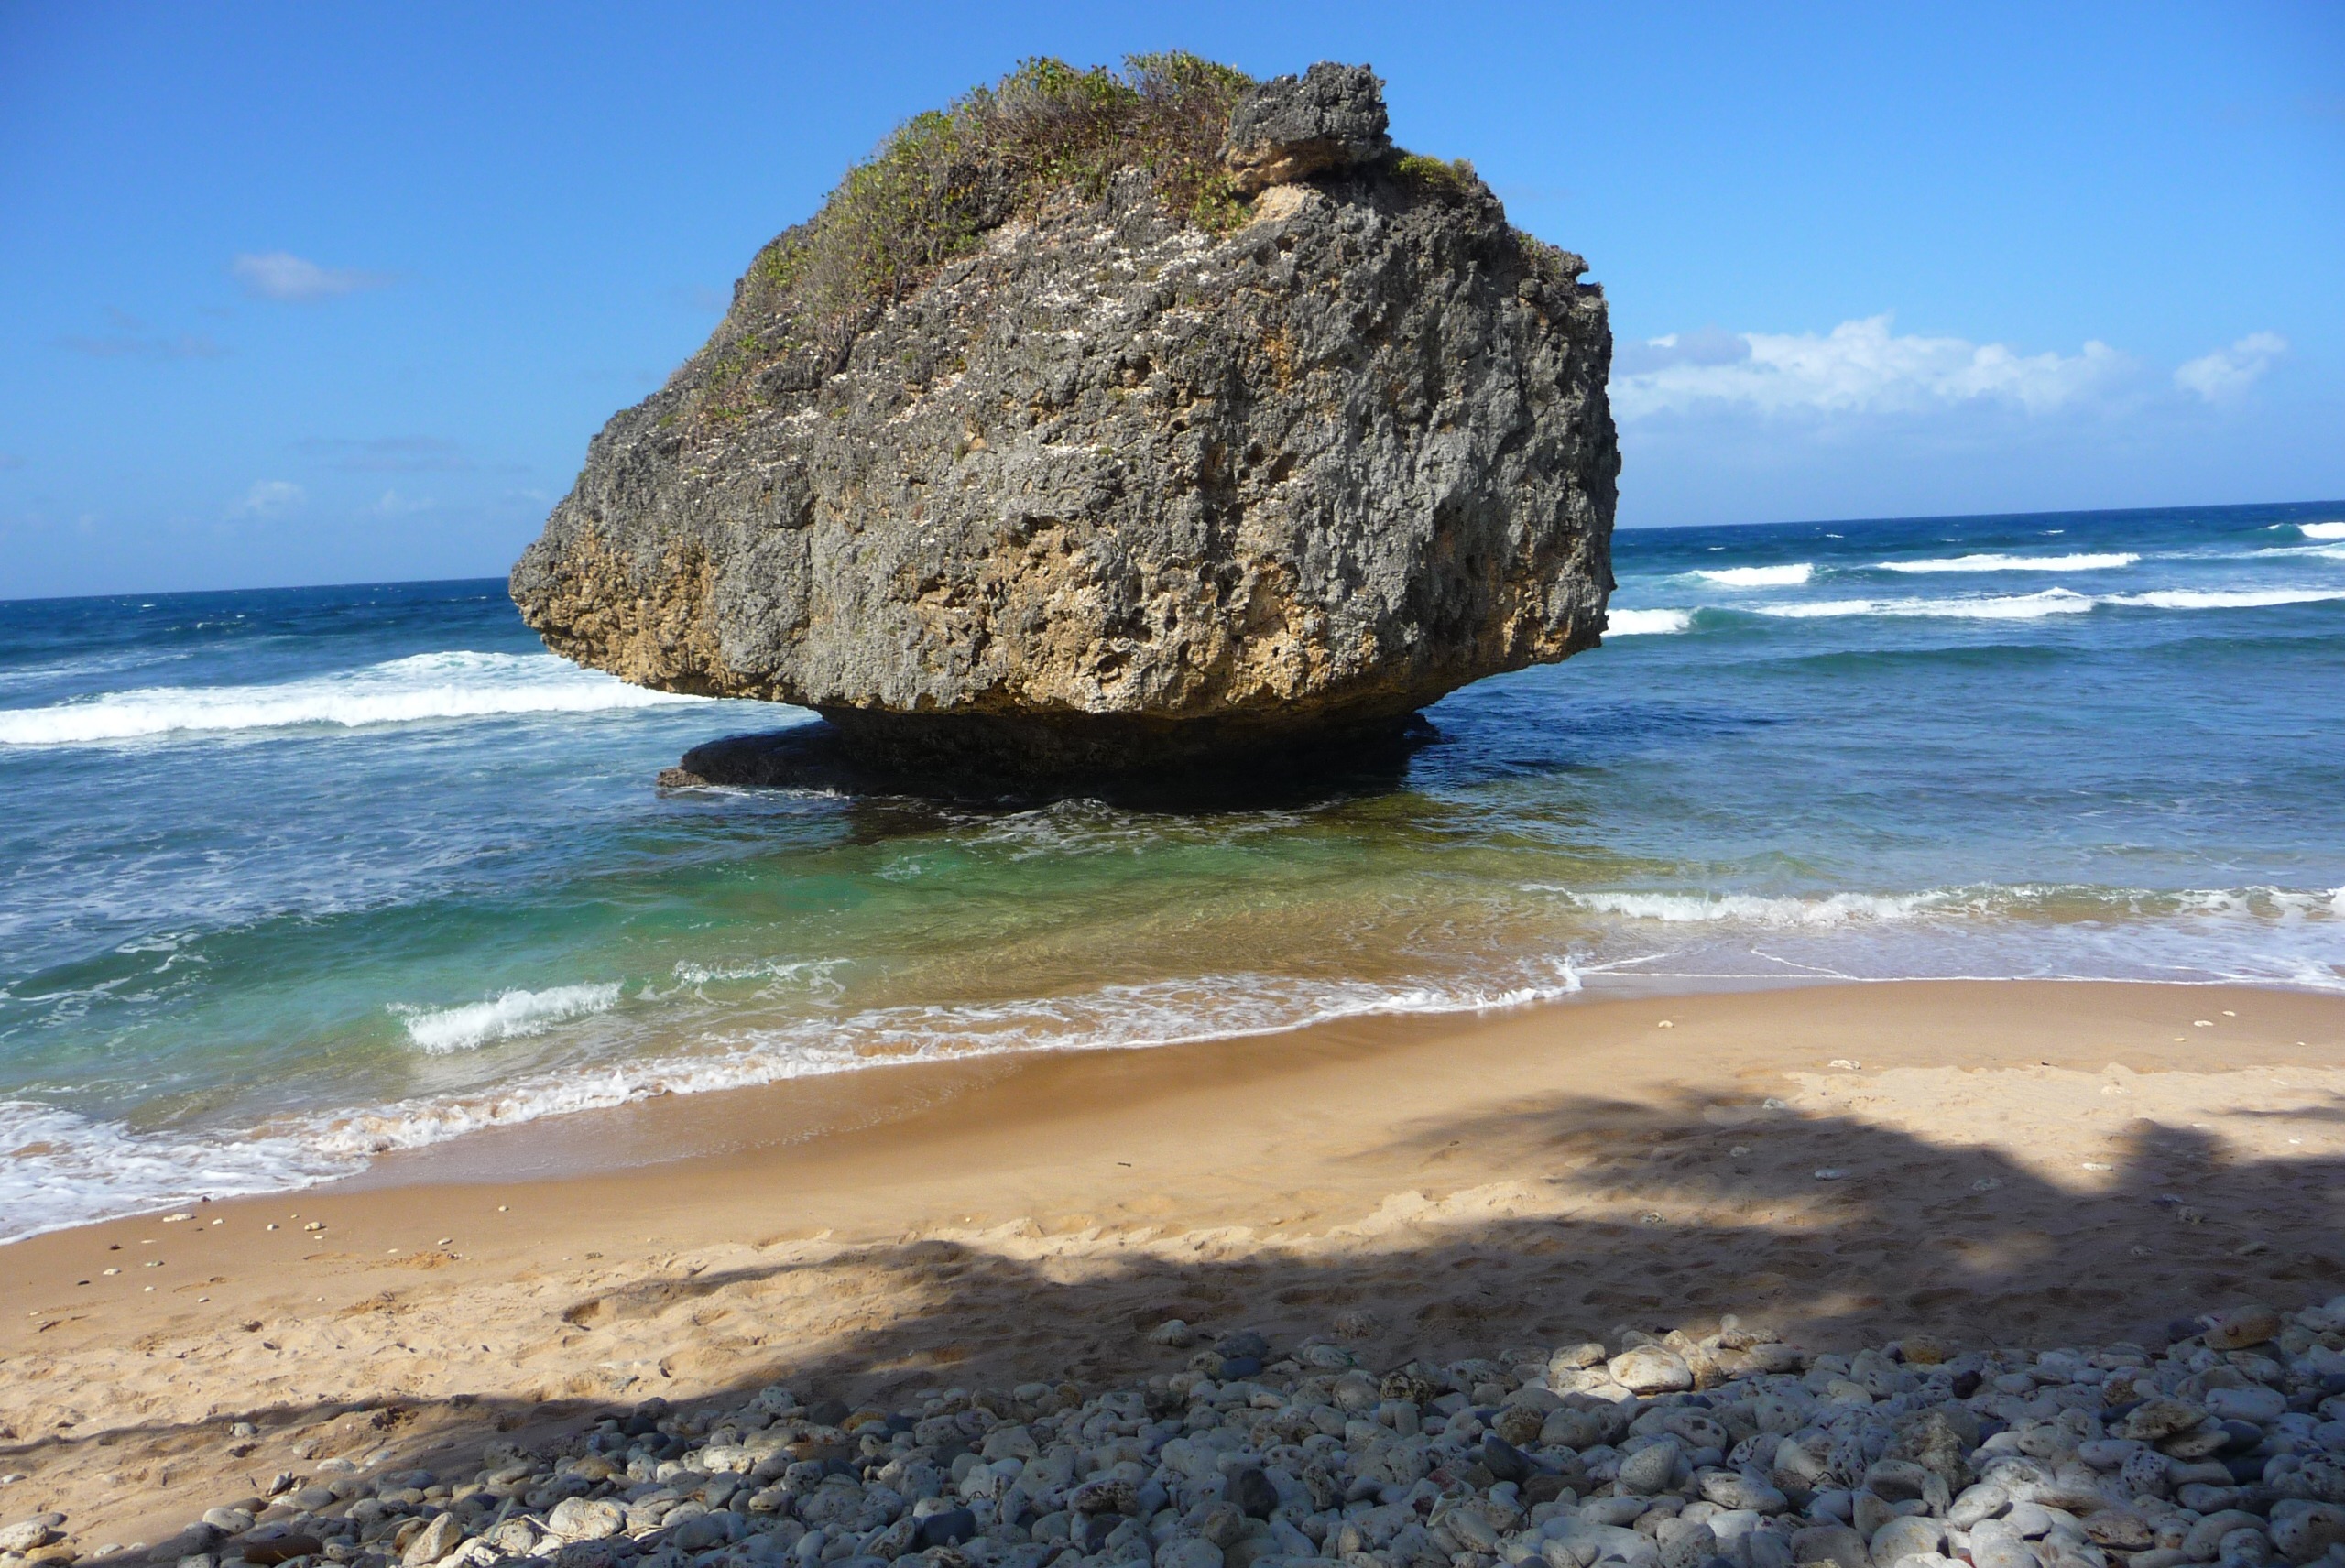
beach, sea, coast, sand, rock, ocean, sun, shore, wave, summer, vacation, formation, cliff, cove, tropical, bay, stack, terrain, material, body of water, caribbean, vacations, cape, islet, barbados, wind wave